Mercy (2012 film)

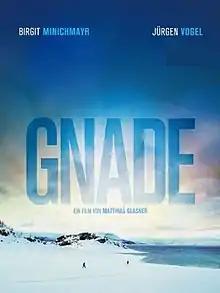
Film poster

Mercy is a 2012 German drama film directed by Matthias Glasner. The film was shown in competition at the 62nd Berlin International Film Festival in February 2012. The film is about a German couple and their teenage son who emigrate to the north of Norway.